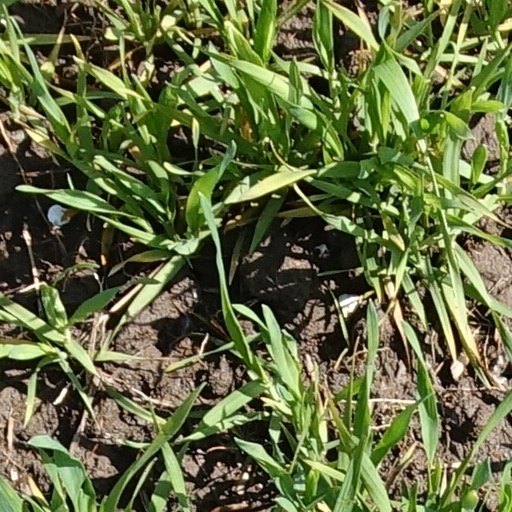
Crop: wheat